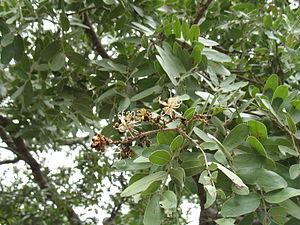
Julbernardia est un genre de plantes dicotylédones de la famille des Fabaceae, sous-famille des Caesalpinioideae, originaire d'Afrique tropicale, qui compte onze espèces acceptées.